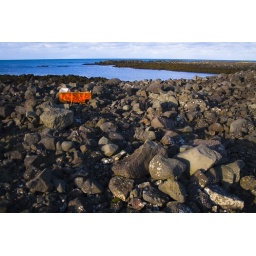
An old red sink in the beach